DB Class VT 24

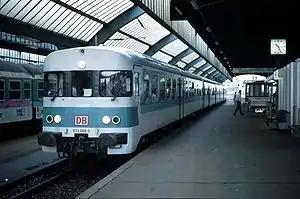
A class 624 at Oldenburg main station

Class 624 and class 634 are types of diesel multiple unit, originally operated by Deutsche Bahn.